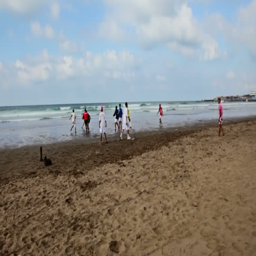
kids playing soccer on a beach